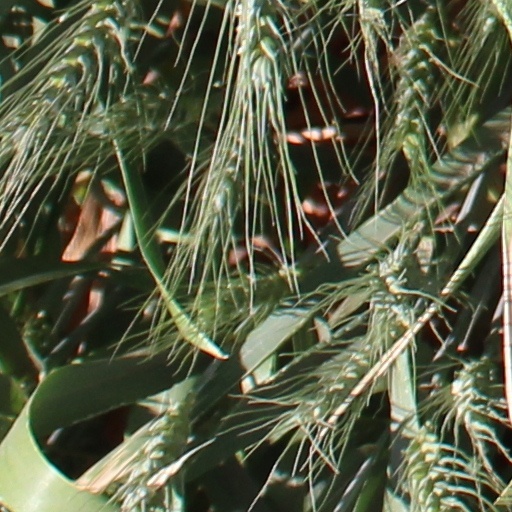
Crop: wheat